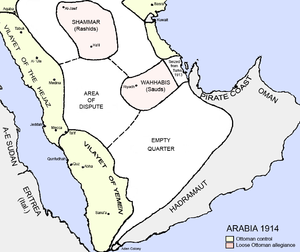
Saudi-Arabien / Historie / Tidlig historie
Politisk opdeling af Arabien i 1914.
Saudi-Arabien, officielt Kongeriget Saudi-Arabien, er et land i Mellemøsten og det største land på den Arabiske Halvø.